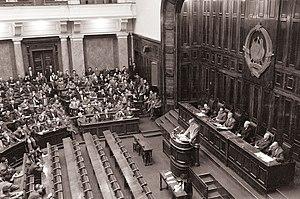
L'Assemblée nationale de la République de Serbie est l'instance supérieure monocamérale qui exerce le pouvoir législatif en Serbie.